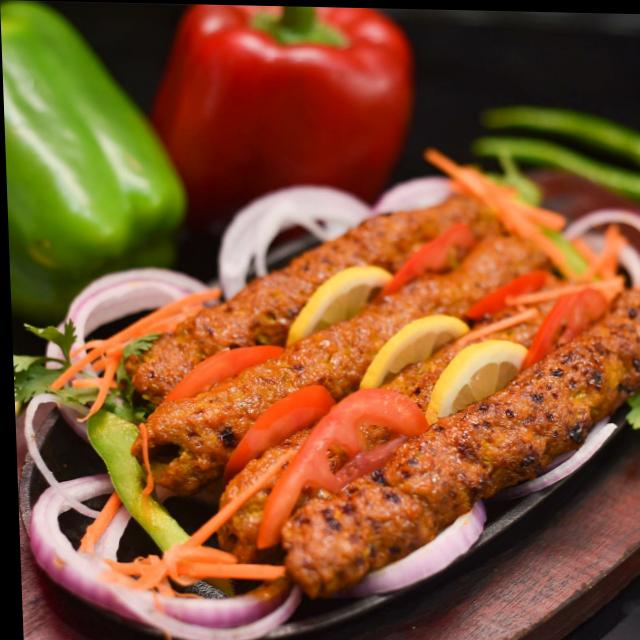
Dish: kebab